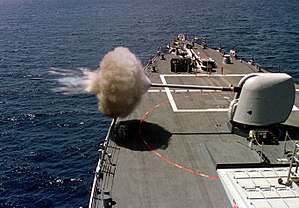
Arleigh Burke-klassen / Opbygning / Bevæbning
Skydning med 127 mm kanon på USS Benfold (DDG-65).
"Arleigh Burke-klassen er en destroyerklasse brugt i United States Navy. Skibet er opbygget omkring AEGIS-kampsystemet og SPY-1D multifunktionsradaren og har luftforsvar som primær opgave, men er ganske godt udrustet til at deltage i enhver anden slags krigsførelse. Klassen er navngivet efter Admiral Arleigh ""31-Knot"" Burke, en kendt amerikansk destroyerchef under 2. verdenskrig, som senere blev chef for den amerikanske flåde.